French Kiwi Juice

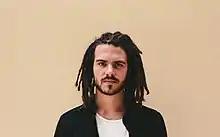
FKJ in 2015

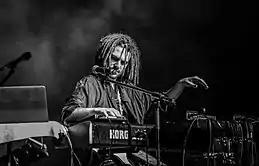
FKJ live in Pune, India (December 2018)

Vincent Fenton (born 26 March 1990), known professionally as French Kiwi Juice or the abbreviation FKJ (sometimes stylized Fkj), is a French multi-instrumentalist, singer, and musician from the city of Tours. He is known for his solo live performances, where he does live loopings through Ableton Live and showcases his multi-instrumentalist skills. His self-titled debut album, "French Kiwi Juice", was released on 3 March 2017.